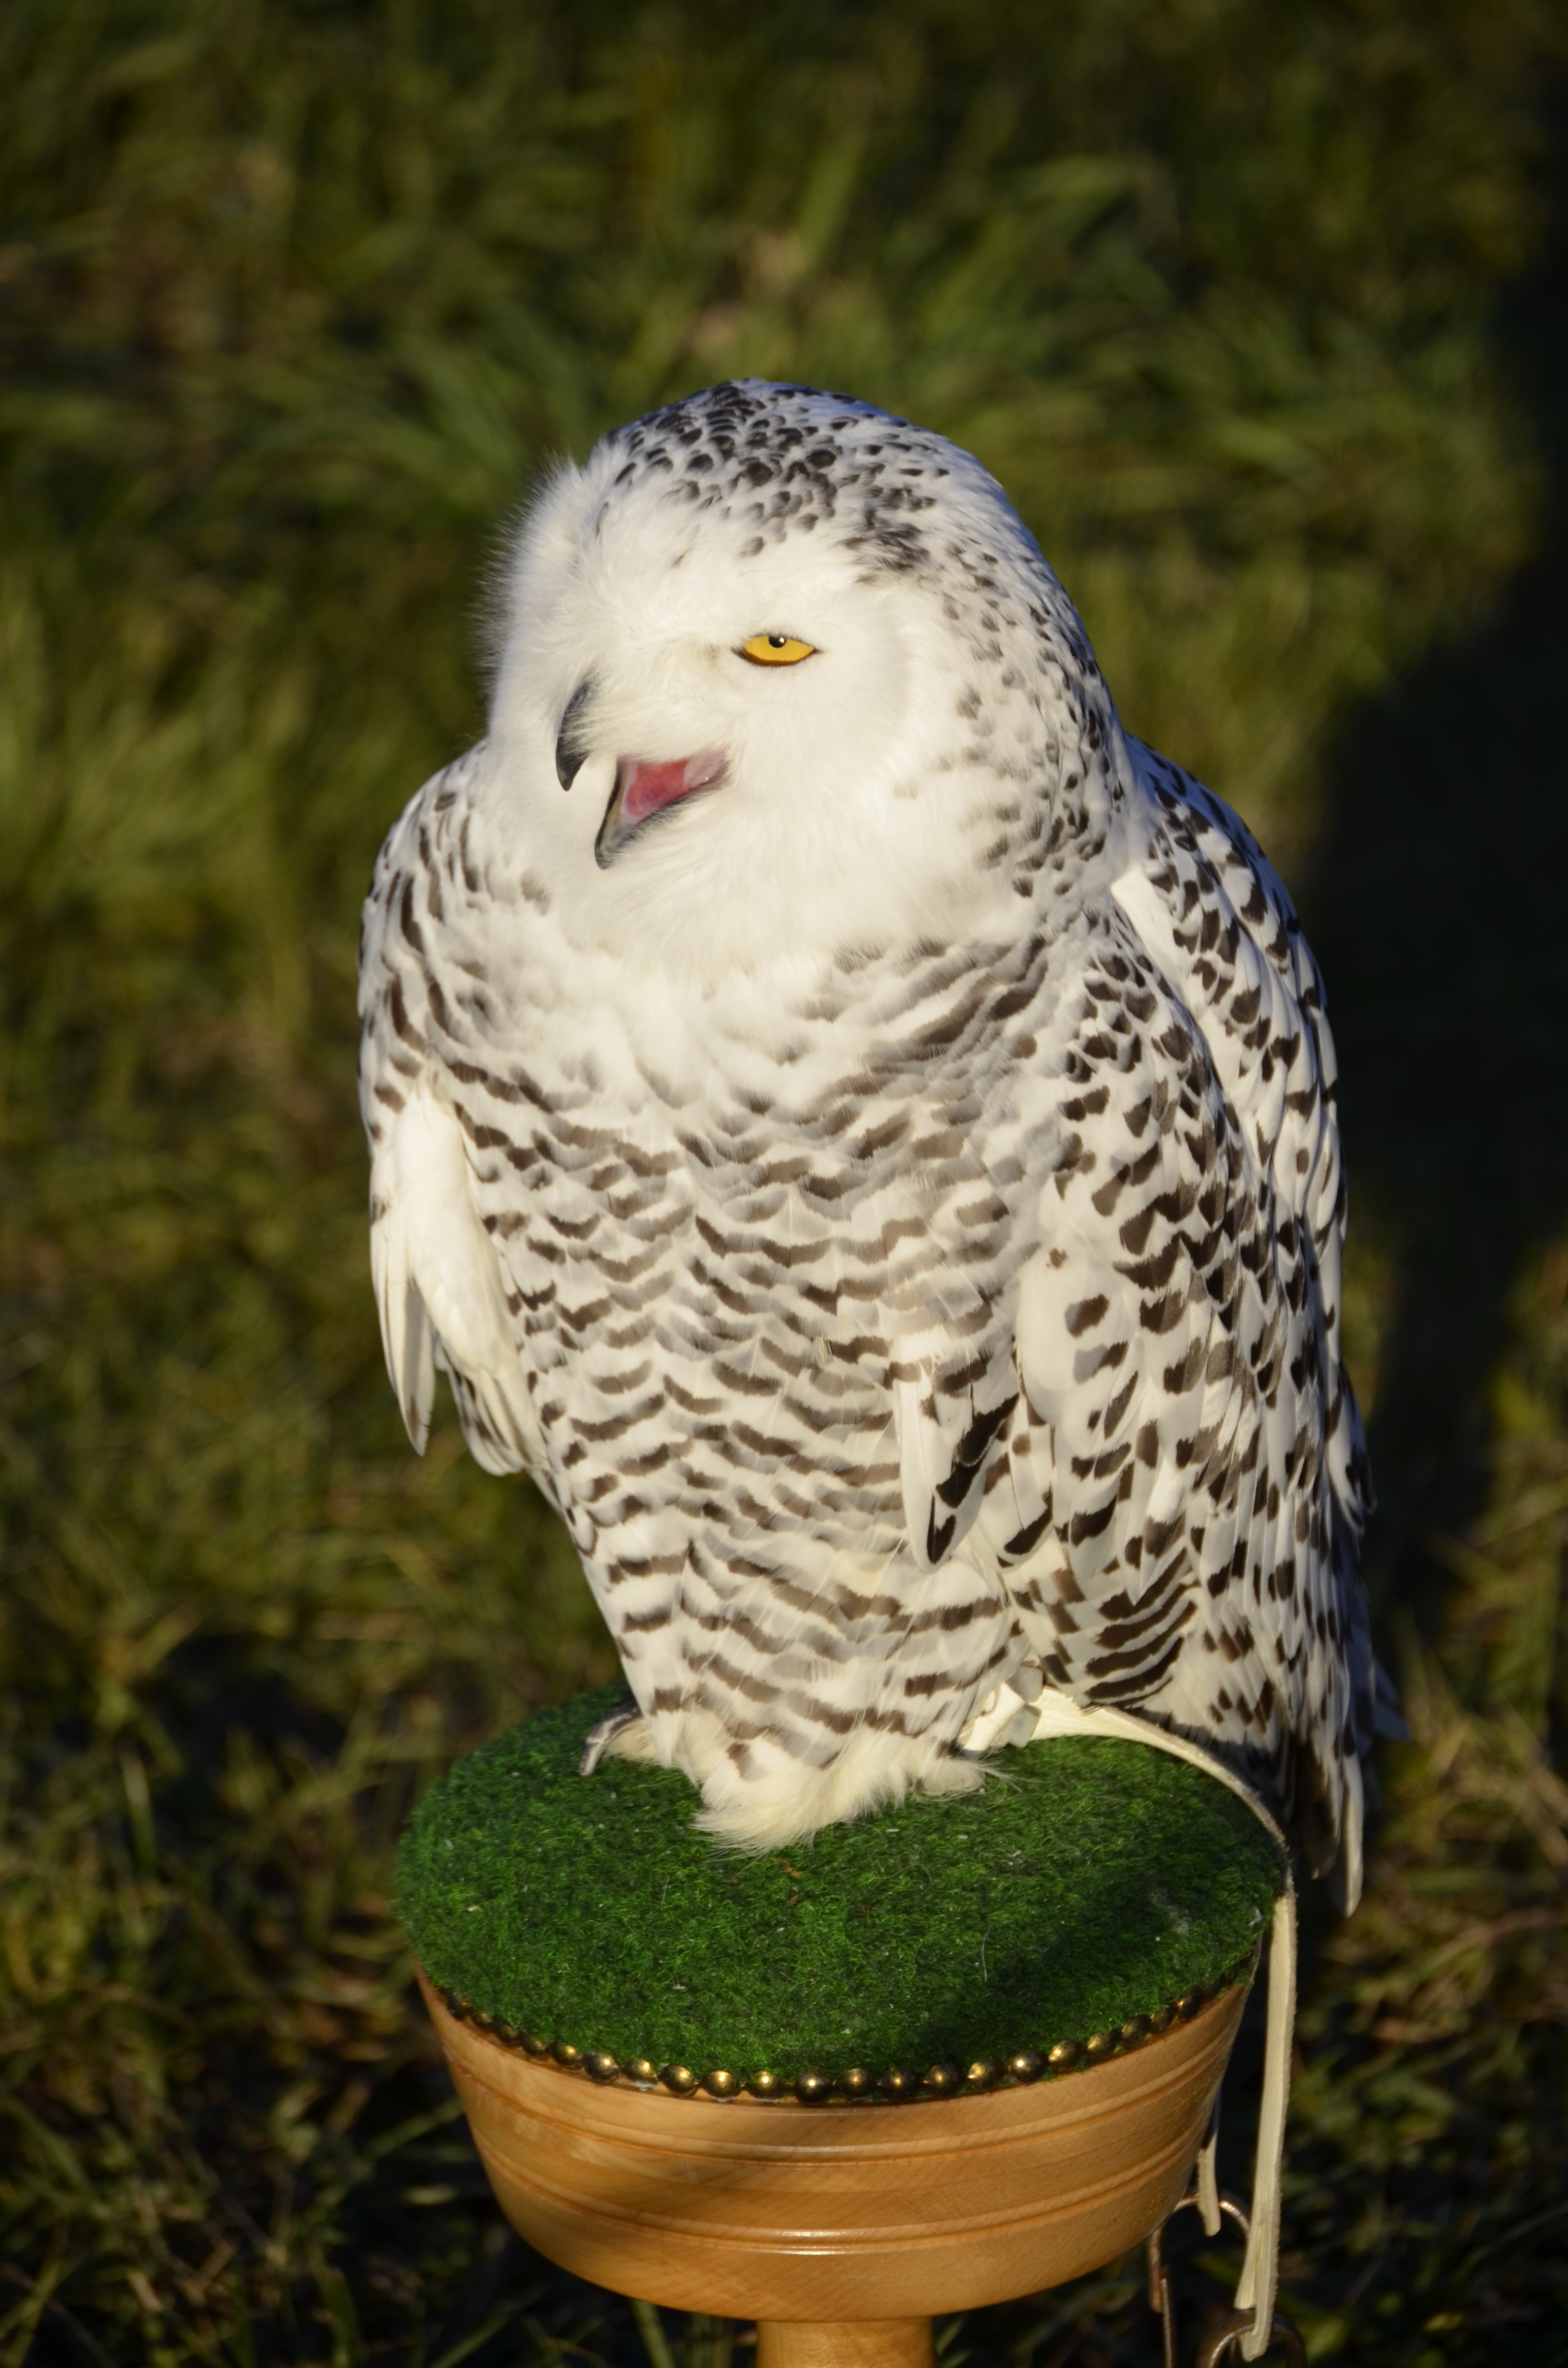
forest, bird, wing, view, animal, wildlife, green, beak, owl, feather, fauna, raptor, plumage, bird of prey, vertebrate, falcon, falconry, eagle owl, night active, lighted eyes, zwerguhu